Golden eagle

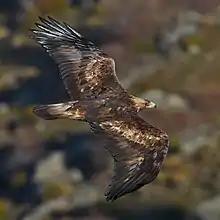
In Spain, golden eagles such as this one in the Province of Ávila are sedentary.

In the Arctic fringe of Eurasia, golden eagles occur along the edge of the tundra and the taiga from the Kola peninsula to Anadyr in eastern Siberia, nesting in forests and hunting over nearby arctic heathland. Typical vegetation is stunted, fragmented larch woodland merging into low birch-willow scrub and various heathland. In the rocky, wet, windy maritime climate of Scotland, Ireland, and western Scandinavia, the golden eagle dwells in mountains. These areas include upland grasslands, blanket bog, and sub-Arctic heaths but also fragmented woodland and woodland edge, including boreal forests. In Western Europe, golden eagle habitat is dominated by open, rough grassland, heath and bogs, and rocky ridges, spurs, crags, scree, slopes and grand plateaux. In Sweden, Finland, the Baltic States, Belarus and almost the entire distribution in Russia all the way to the Pacific Ocean, golden eagles occur sparsely in lowland taiga forest. These areas are dominated by stands of evergreens such as pine, larch and spruce, occasionally supplemented by birch and alder stands in southern Scandinavia and the Baltic States. This is largely marginal country for golden eagles and they occur where tree cover is thin and abuts open habitat. Golden eagle taiga habitat usually consists of extensive peatland formations caused by poorly drained soils.